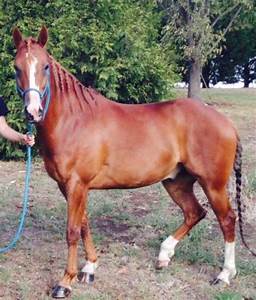
Label: cavallo